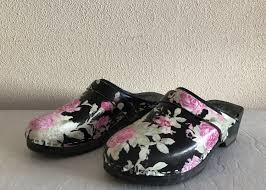
Label: Clog